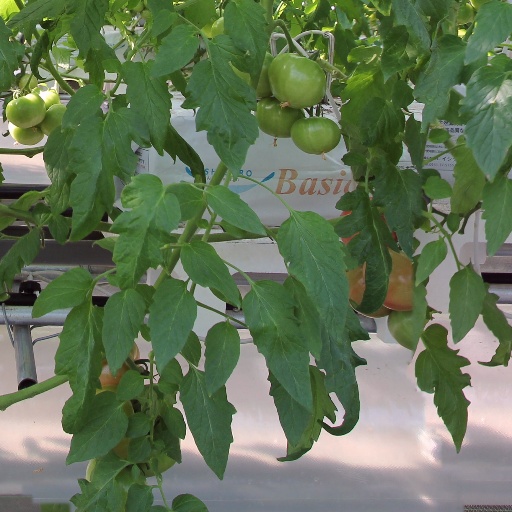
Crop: tomato